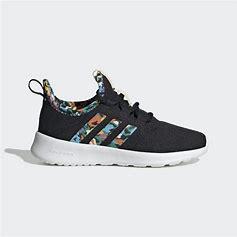
Brand: Adidas
Model: Cloudfoam Pure 2